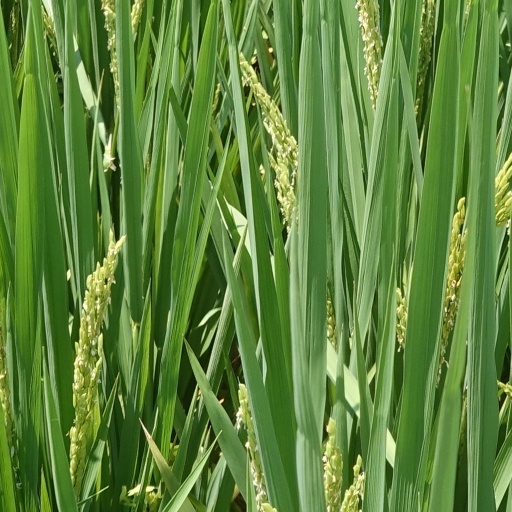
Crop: rice